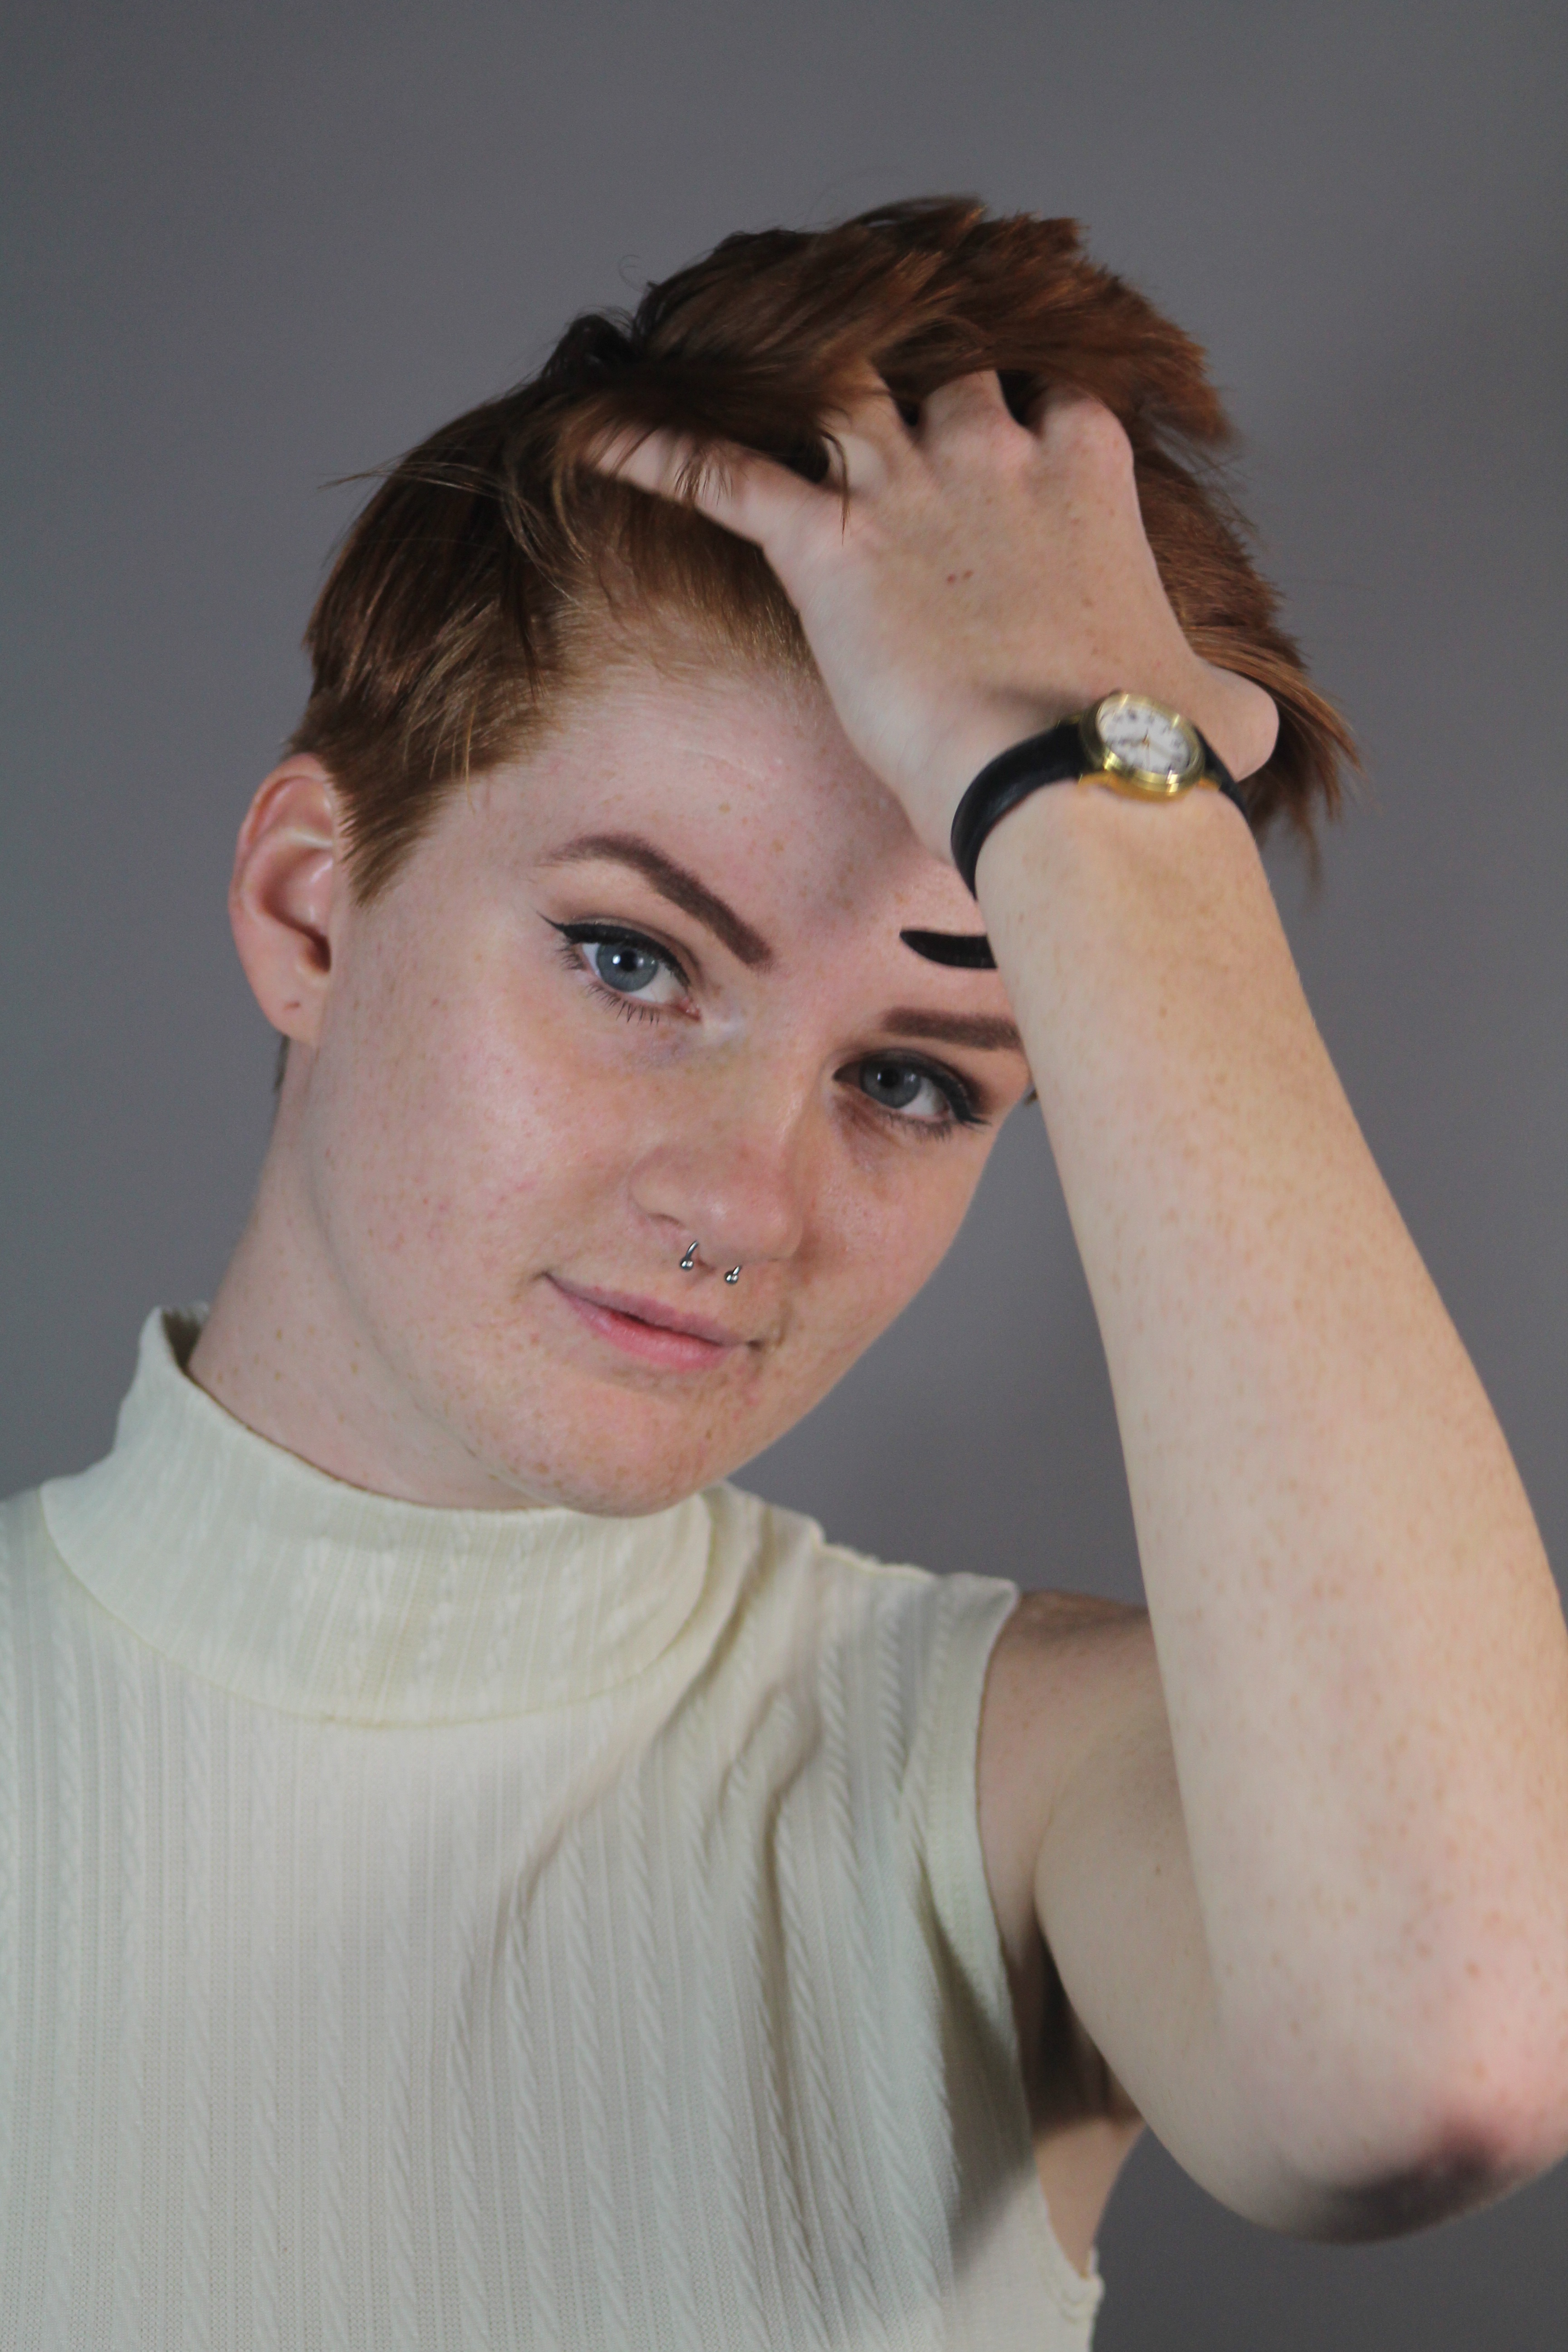
person, people, girl, woman, hair, female, portrait, model, young, studio, human, fashion, black, ear, lady, hairstyle, makeup, make up, human body, posing, face, nose, happy, neck, eye, head, skin, beauty, style, organ, body, attractive, adult, glamour, photo shoot, sense, women fashion, woman fashion, portrait photography, facial hair